Eleanor of Austria

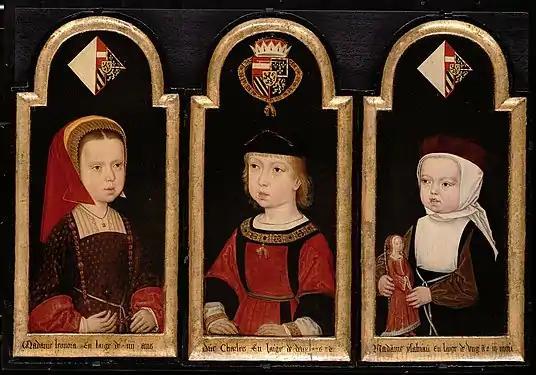
Eleanor and her siblings

Eleanor was born in 1498 at Leuven, the eldest child of Philip of Austria and Joanna of Castile, later king and queen of Castile. Her father was the son of Holy Roman Emperor Maximilian I and Duchess Mary of Burgundy, while her mother was the daughter of King Ferdinand II of Aragon and Queen Isabella I of Castile. Her siblings were Holy Roman Emperors Charles V and Ferdinand I and Queens Isabella of Denmark, Mary of Hungary, and Catherine of Portugal. She was named after her paternal great-grandmother, Eleanor of Portugal, Holy Roman Empress. After the death of her father in September 1506 Eleanor was educated at the court of her aunt Margaret of Austria in Mechelen (in modern Belgium).